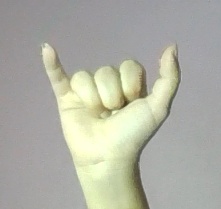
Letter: ya